Mazda Wankel engine

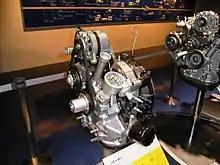
3A rotary engine, originally intended for the Chantez

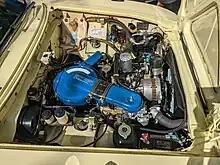
13A engine in a Mazda Luce R130 coupe

The 13A was designed especially for front-wheel drive applications. It was a two-rotor design, with each chamber displacing so two chambers (one per rotor) would displace ; continuing earlier practice, the series name reflects this value ("13" suggesting 1.3 litres). This was the only production Mazda Wankel with different rotor dimensions: Radius was and offset was , but depth remained the same as the 10A at . Another major difference from the previous engines was the integrated water-cooled oil cooler.